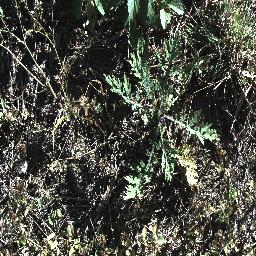
Label: parthenium